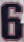
Number: 6